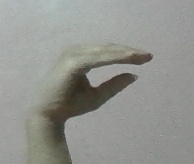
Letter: jeem